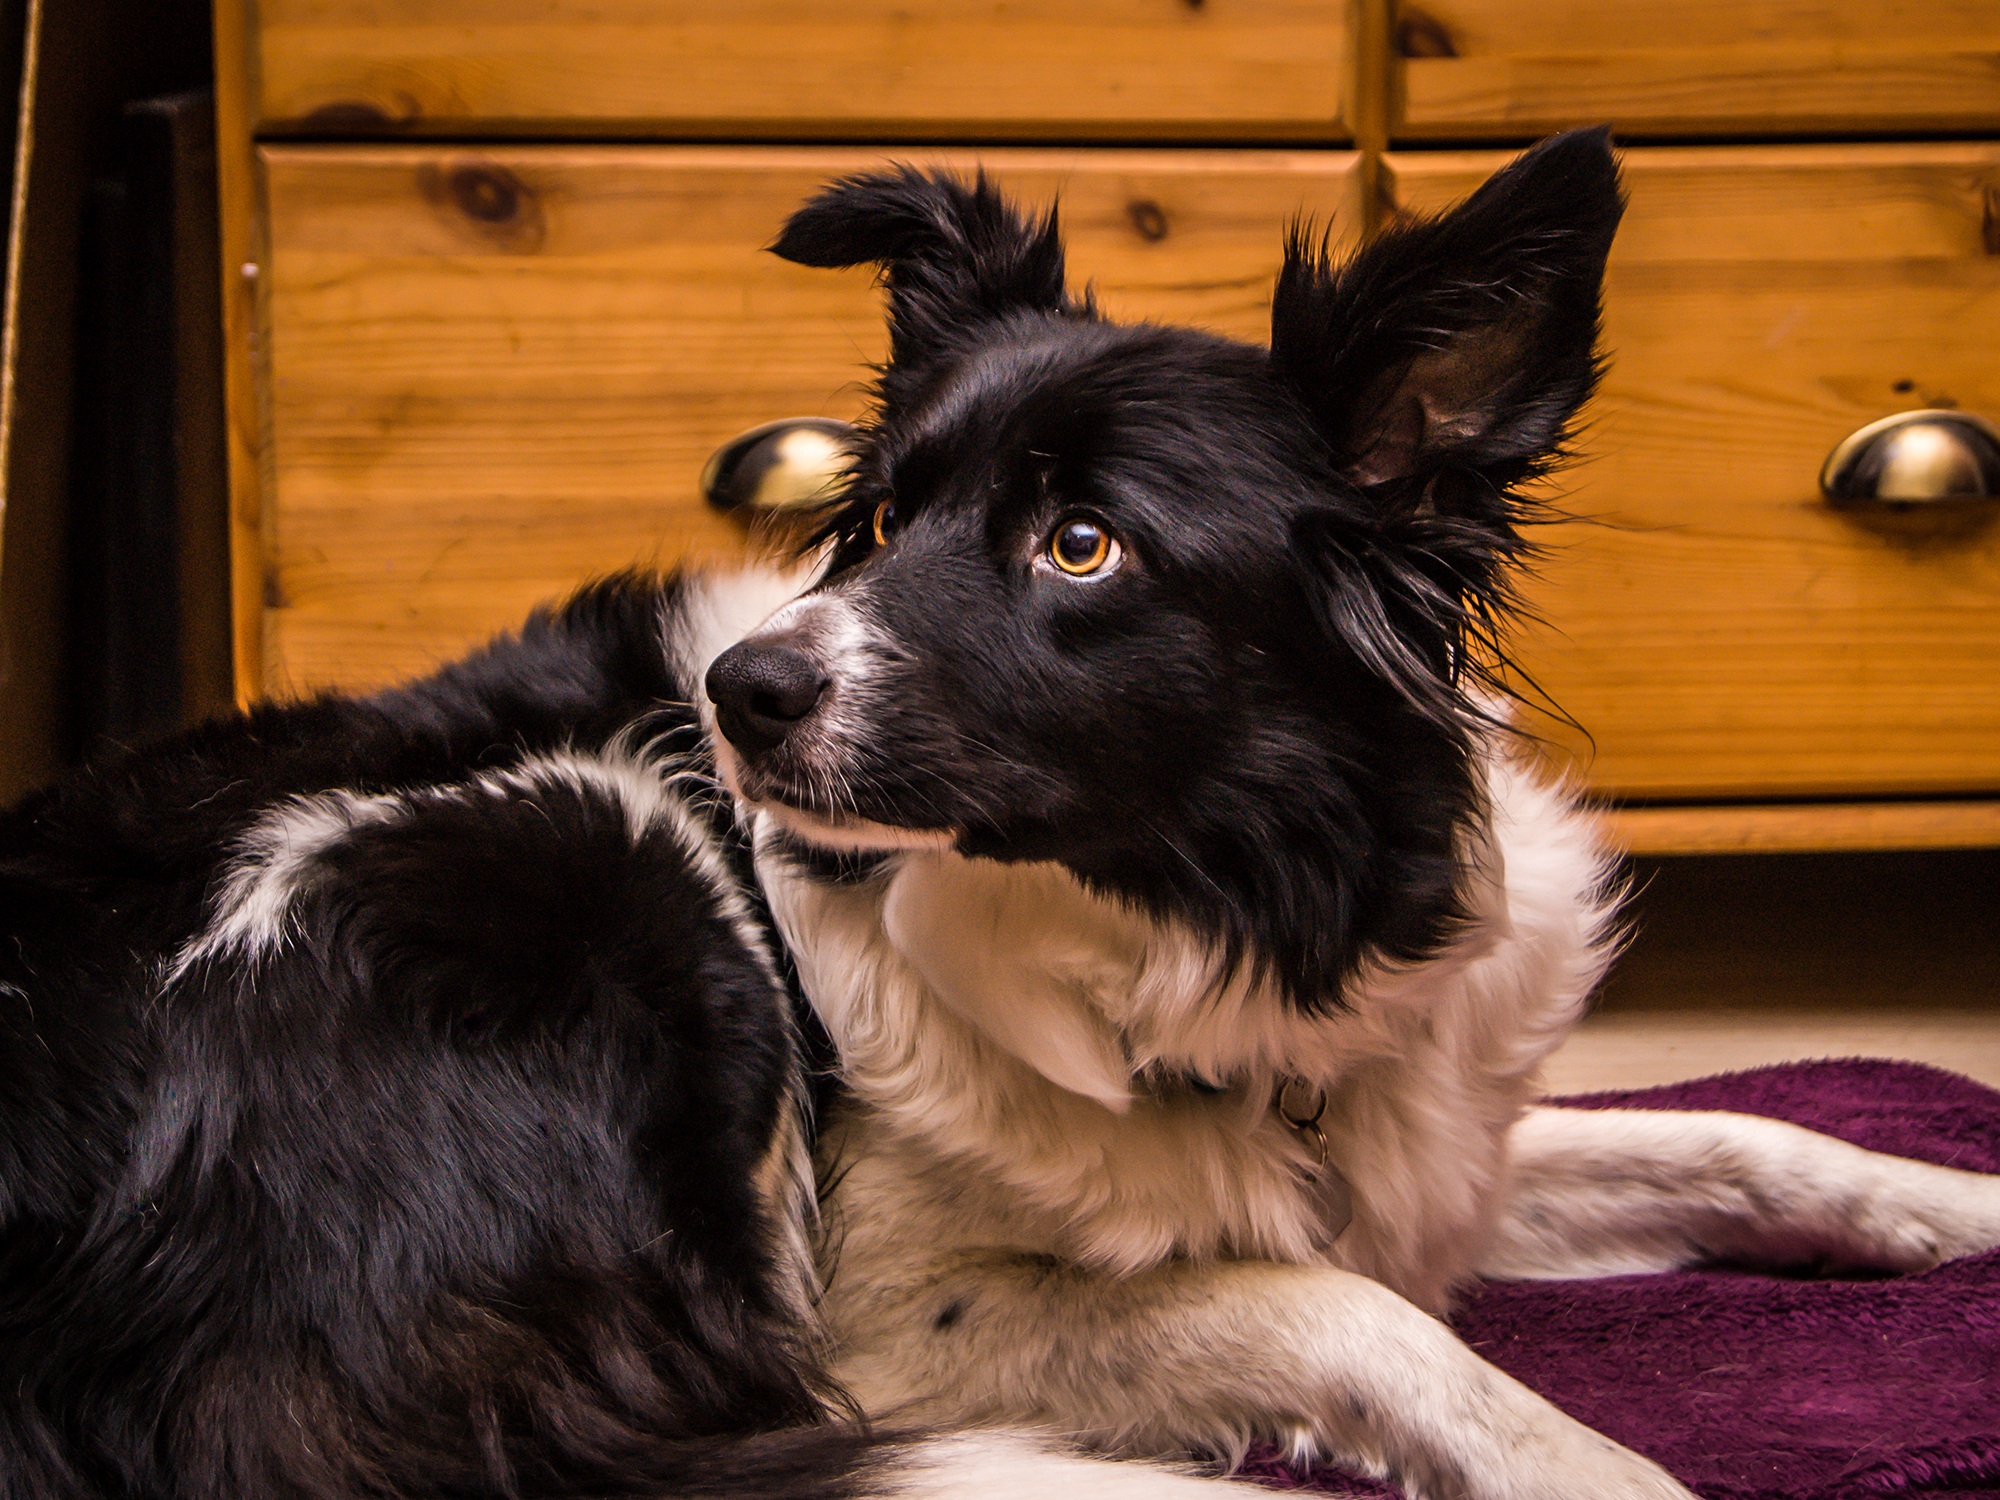
puppy, dog, collie, fur, mammal, border collie, eyes, vertebrate, border, dog breed, dog like mammal